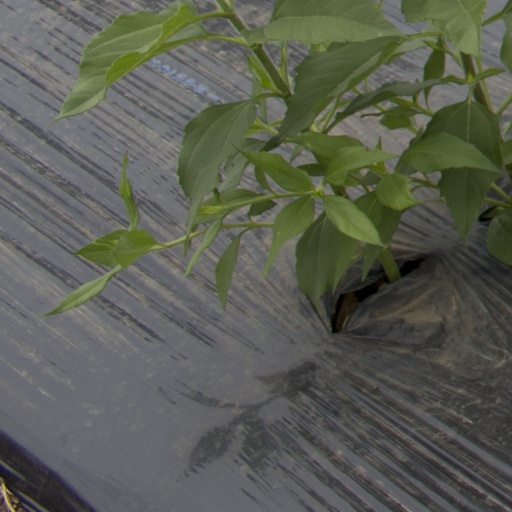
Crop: Jerusalem artichoke